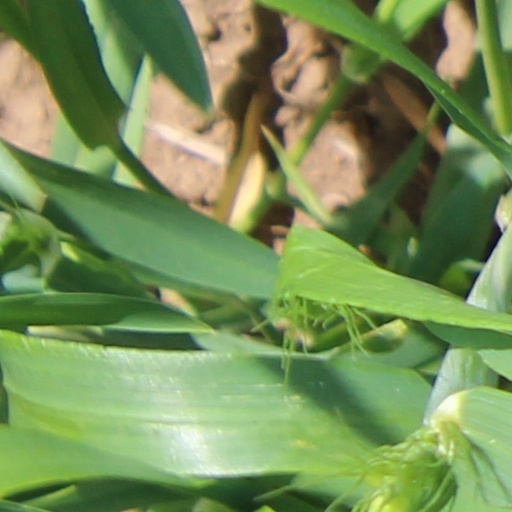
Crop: wheat